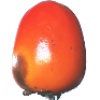
Label: Kaki 1